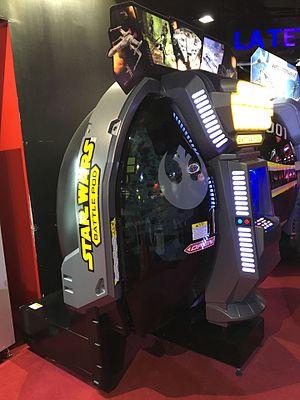
Star Wars: Battle Pod est un jeu d'arcade basé sur la franchise Star Wars, développé par Bandai Namco Entertainment. Dans des séquences de simulation de combat spatial et de pilotage, le jeu propose un gameplay du type shoot 'em up, plus précisément rail shooter. La borne d'arcade a été dévoilée le 8 octobre 2014 et présentée à la convention New York Comic Con de 2014. La borne est ensuite disponible le 8 octobre 2014 en exclusivité au Dave & Buster's de New York, puis dans tous les Dave & Buster's à partir du 23 janvier 2015. Star Wars: Battle Pod est ensuite disponible partout depuis le 25 mars 2015 aux États-Unis et en Europe et par la suite au Japon à l'été 2015 et dans le reste du monde. À partir du 18 juin 2015, la borne est aussi mise en vente au public aux États-Unis, en Europe et au Japon, dans deux versions différentes : une à l’effigie de l'Alliance rebelle et l'autre à celle du maléfique Dark Vador.